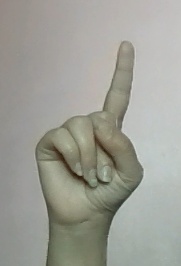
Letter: bb